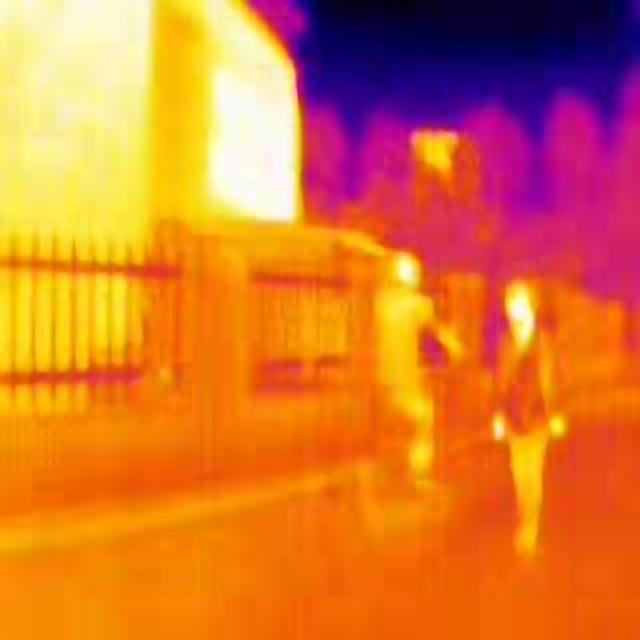
Detected objects:
label: person
label: person